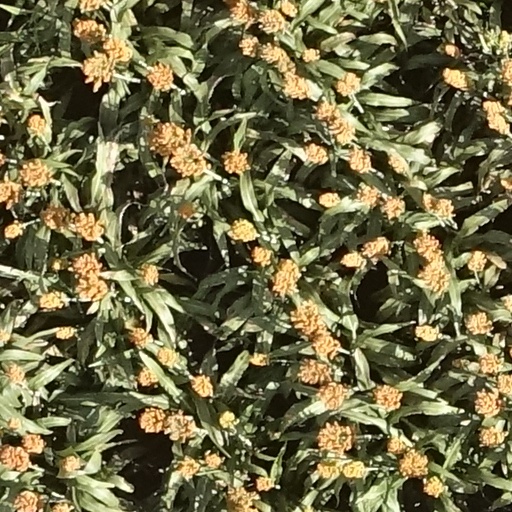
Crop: sorghum